SMS Hessen

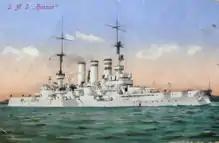
Prewar postcard of

s keel was laid down on 15 January 1902, at the Germaniawerft shipyard in Kiel under yard number 100. The third unit of her class, she was ordered under the contract name "L" as a new unit for the fleet. was launched on 18 September 1903; the vessel was christened by Princess Irene of Hesse, and her brother, Ernest Louis, Grand Duke of Hesse, gave a speech. The ship began shipyard sea trials on 16 May 1905, and was commissioned on 19 September. The then began its own sea trials on the ship, which was assigned to II Squadron of the Active Battle Fleet. Trials lasted until 4 March 1906, at which point joined her unit, bringing the squadron to its prescribed strength of eight battleships. The year was spent conducting squadron and fleet training exercises, including a summer cruise in July and August to Norwegian waters. During the fleet maneuvers held every autumn in late August and September, the fleet conducted landing operations at Eckernförde. Further exercises took place in the North Sea in November.